Women in Croatia

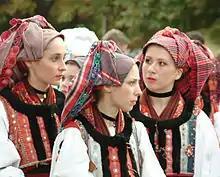
Women in Croatia wearing traditional costume

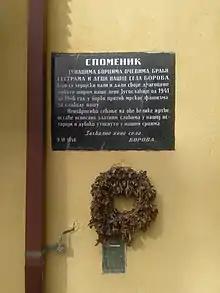
1946 WWII victims memorial (in Serbian Cyrillic) by women of Borovo.

Women in Croatia form half the population and in modern Croatian culture they are largely equal to men.